Family Ties (2006 film)

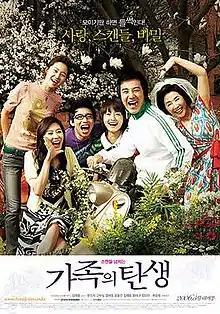
Theatrical release poster

Family Ties is the second film by South Korean director Kim Tae-yong. Mismarketed as a slapstick comedy through its promotional posters, the film is actually a generation-to-generation view of two families through love and life.